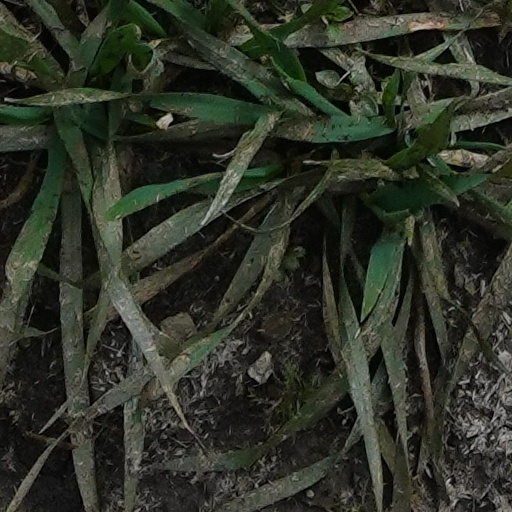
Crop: wheat